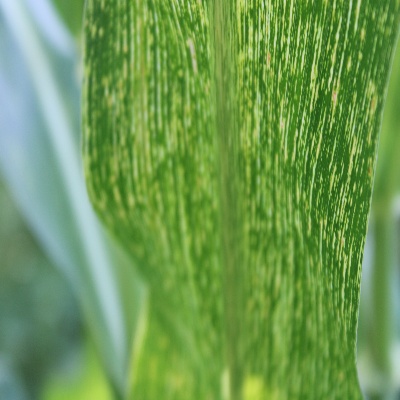
Crop: Maize
Condition: streak virus